Southern Ocean

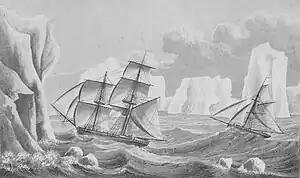
James Weddell's second expedition in 1823, depicting the brig and the cutter "Beaufroy"

Exploration of the Southern Ocean was inspired by a belief in the existence of a "Terra Australis" – a vast continent in the far south of the globe to "balance" the northern lands of Eurasia and North Africa – which had existed since the times of Ptolemy. The rounding of the Cape of Good Hope in 1487 by Bartolomeu Dias first brought explorers within touch of the Antarctic cold, and proved that there was an ocean separating Africa from any Antarctic land that might exist. Ferdinand Magellan, who passed through the Strait of Magellan in 1520, assumed that the islands of Tierra del Fuego to the south were an extension of this unknown southern land. In 1564, Abraham Ortelius published his first map, "Typus Orbis Terrarum", an eight-leaved wall map of the world, on which he identified the "Regio Patalis" with "Locach" as a northward extension of the "Terra Australis", reaching as far as New Guinea.